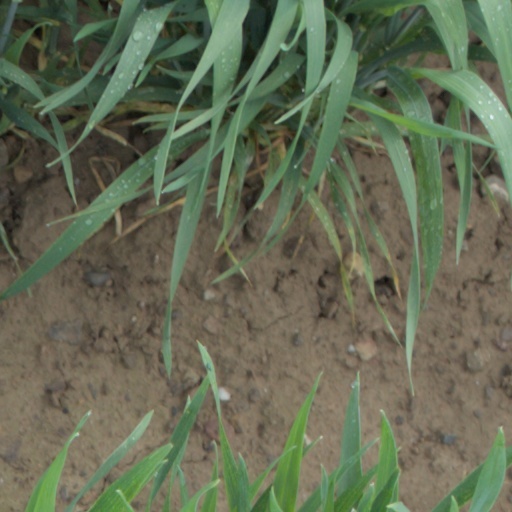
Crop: wheat